José María de Orbe y Gaytán

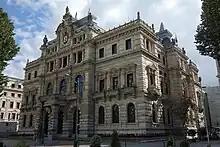
Biscay Diputacion HQ, Bilbao

In the 1880s Carlism was increasingly divided between supporters of the Nocedals and supporters of the claimant. The Orbe family clearly sided with the latter; when Circulo Católico Vascongado, a network serving as Biscay Carlist front organization, was increasingly taken over by the Nocedalistas, their opponents launched a competitive Sociedad Tradicionalista. In 1887 Orbe entered its Biscay Junta Directiva and following the 1888 Integrist breakup continued to work towards recovery of loyalist structures; within its ranks he rose to jefe of the Marquina district, though its organization remained largely on paper. His third attempt to run for the provincial self-government proved successful; elected from Guernica, in 1889-1890 he served as member of Diputación Provincial de Vizcaya, finally acquiring a recognized political standing. His emergence from the shadow of own father was confirmed when in 1891 he succeeded him as alcalde of Ermua; finally, following death of already iconic parent, José María was confirmed as the 5th marqués de Valde-Espina in 1892.